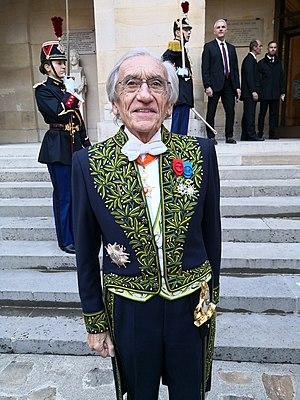
M. le Professeur Yves Pouliquen, en octobre 2019, à l'Académie française, en habit d'académicien.
Cet article présente la liste des membres de l'Académie française, rangée par ordre chronologique de leur élection à chaque fauteuil. Cette liste est précédée d'une liste réduite portant uniquement sur les membres actuels et présentée successivement selon quatre modes de rangement : par ordre alphabétique, par numéro de fauteuil, par date d'élection et par date de naissance.
Yves Pouliquen, né le 17 février 1931 à Mortain et mort le 5 février 2020 à Paris, est un essayiste et ophtalmologue français, spécialiste des maladies de la cornée.